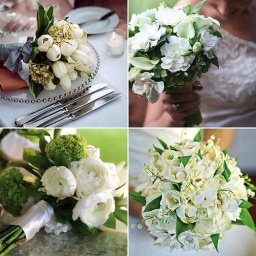
with the white flowers replaces by orchids/peonies. i like the lower left hand photo the best